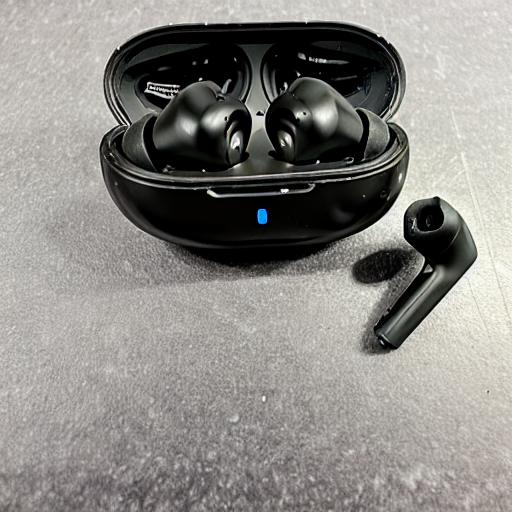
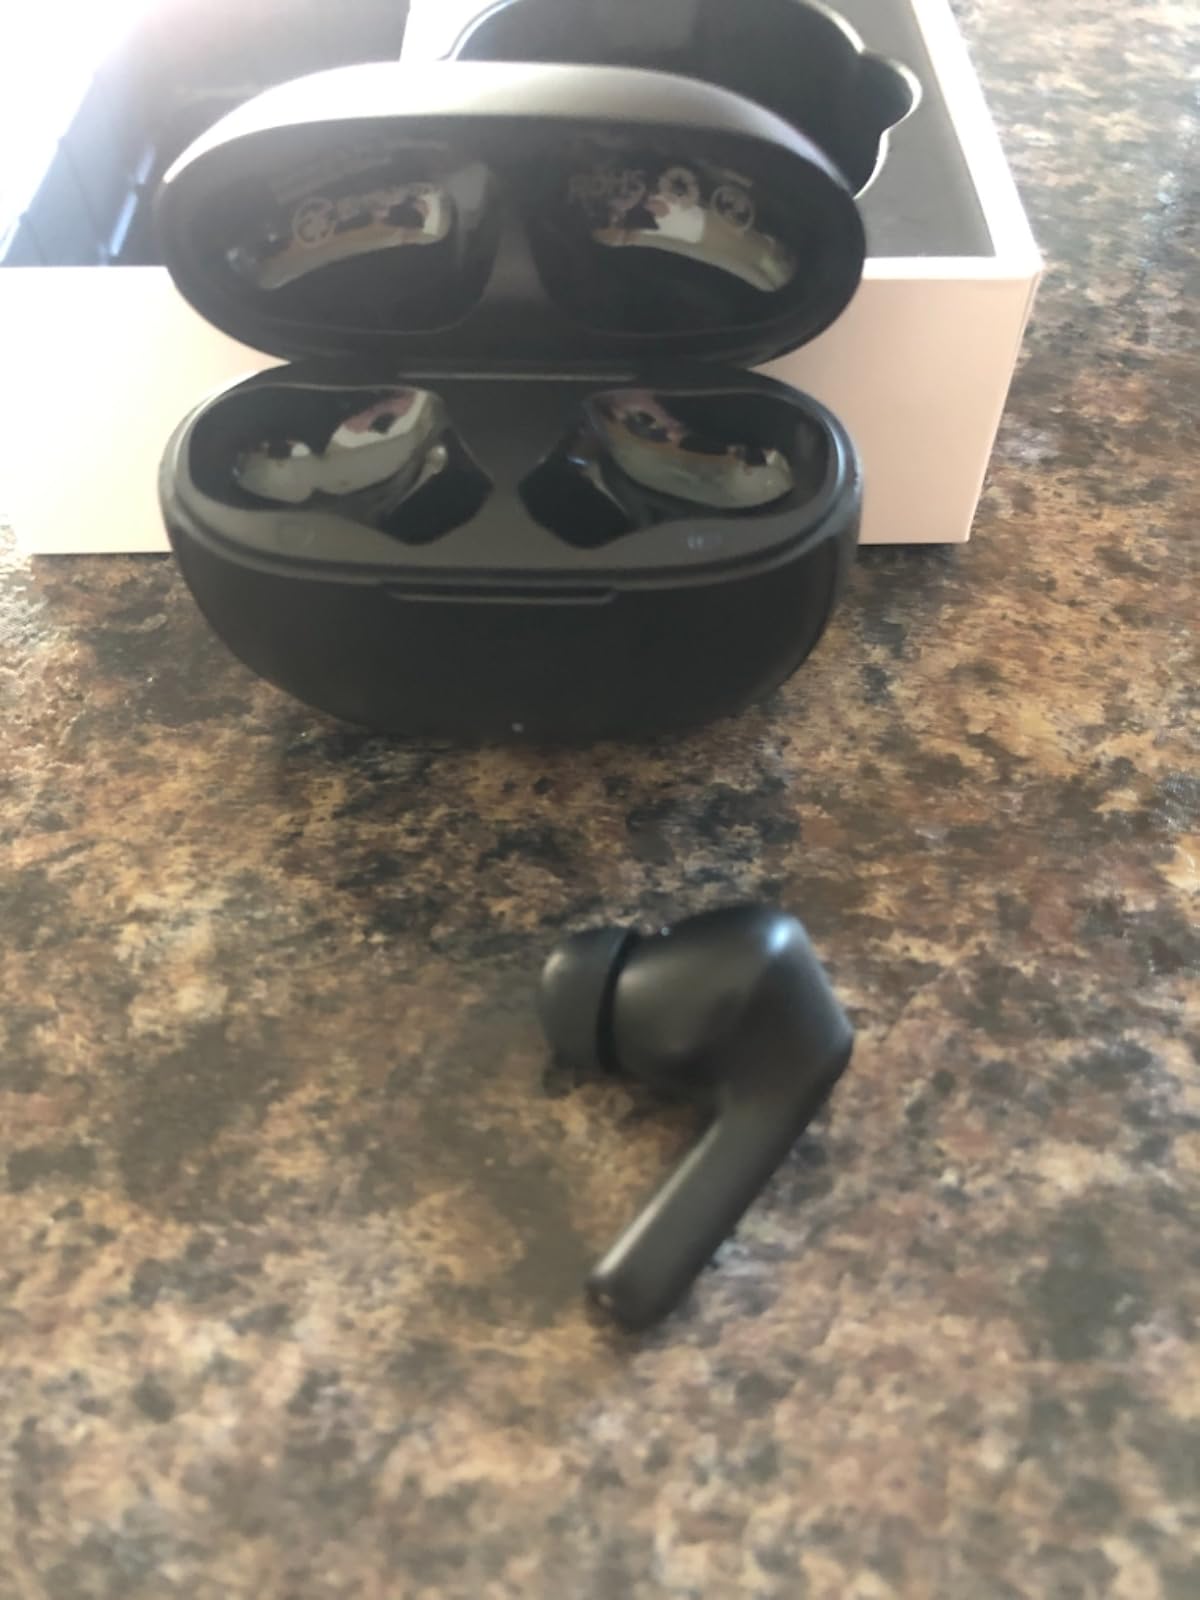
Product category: earbuds
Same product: no